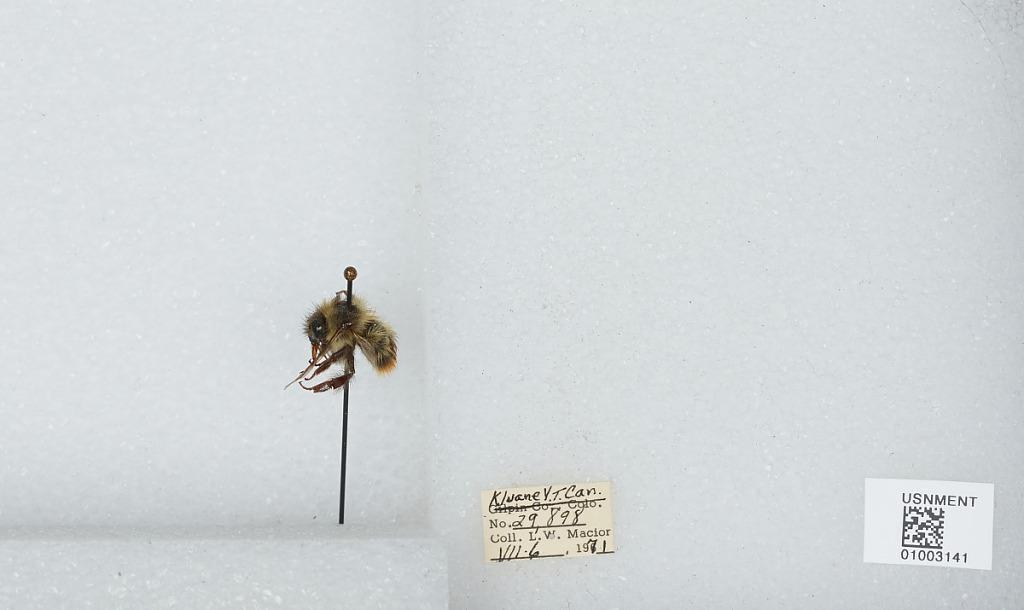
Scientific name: Bombus (Pyrobombus) frigidus Smith
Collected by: L. Macior
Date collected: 1971-7-6
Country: Canada
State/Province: Yukon Territory
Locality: Kluane
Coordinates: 60.75, -139.5